Kotyhoroshko

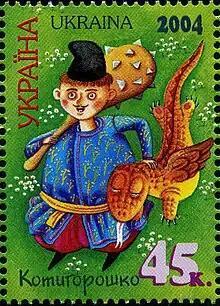
Stamp of Ukraine featuring Kotyhoroshko, 2004

The name Kotyhoroshko is related to peas, a leguminous crop that has been grown since the Chalcolithic period by the peoples who inhabited Eastern Asia, the coastal lands of the Mediterranean and Black seas. Peas were considered a sign of life-giving force in agricultural societies: yield, fertility of livestock and prosperity of the land owner. In particular, among the Slavs, peas were an integral part of the Christmas table and marriage customs associated with the birth of children.